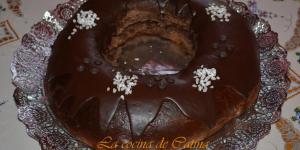
roscon de reyes de chocolate